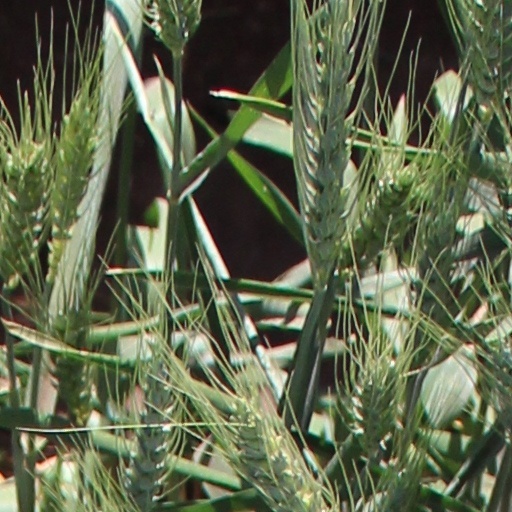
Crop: wheat